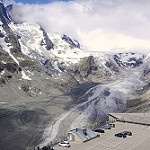
Scene: Outdoor